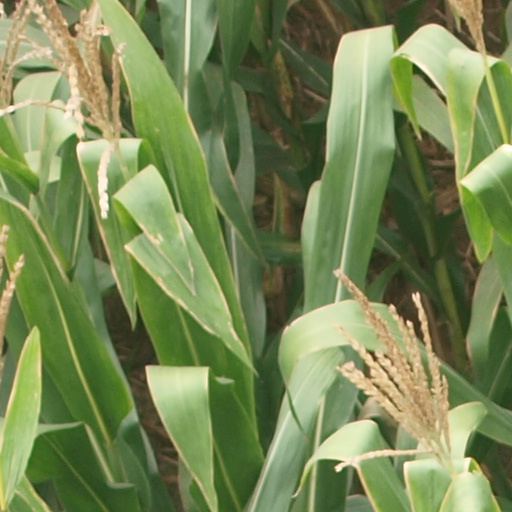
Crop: maize; corn